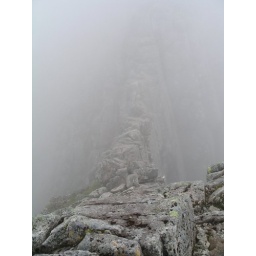
tower gap in cloud